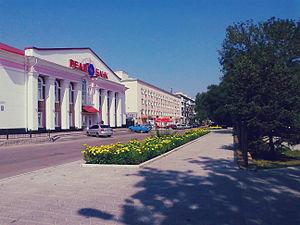
Lyssytchansk est une ville industrielle de l'oblast de Louhansk, en Ukraine, et le centre administratif de la ville de Lyssytchansk. Sa population s'élevait à 101 134 habitants en 2016.